Jarome Iginla

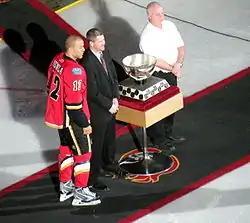
Iignla poses beside a large silver chalice during a pre-game ceremony.

The abuse he faced at the hands of opponents early in his NHL career prompted Iginla's coaches to work at developing his physical play. While he was not enthusiastic about fighting, Iginla accepted then head coach Brian Sutter's arguments that he needed to adopt a more aggressive style to improve as a player. Iginla was most effective when he had room to manoeuvre, and to create that space, he had to intimidate his opponents. "You've got a power forward who does it all," said Craig Conroy. "I mean, he'll fight, and hit, and score goals. Maybe it's not the end-to-end rushes, but he does all those little things that win games and get things done." His opponents also respect his play. Rob Blake said that while Iginla is not known for fancy play, "he'll run you over. Or he'll fight somebody. And then he'll score a goal. He does pretty much everything you'd want a guy to do."